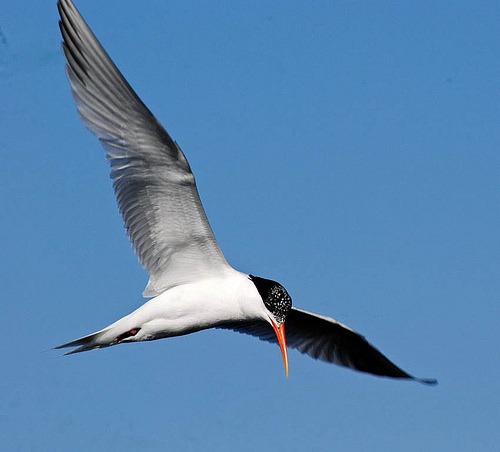
the bird has a bill that is red and long as well as thin.
this bird has a long, orange bill, black head, white body, and grey wings.
this bird has a black head and orange bill with white under feathers, has a large wing span.
this is a white bird with gray wings and a long and pointy orange bill.
a large bird with enormous wing spans, and a black and white body, also with an long orange curved bill.
this bird has wings that are black and has a yellow bellythe bird has a long white belly, long orange bill that is curved and long black/white wingbars.
this white bird has a very long wingspan and black wings, with a long orange beak.
black and white spotted head, white body, black wings long pointed orange beak.
this bird is white throughout and has a black crown, and a long sharp bill.
Species: Elegant Tern